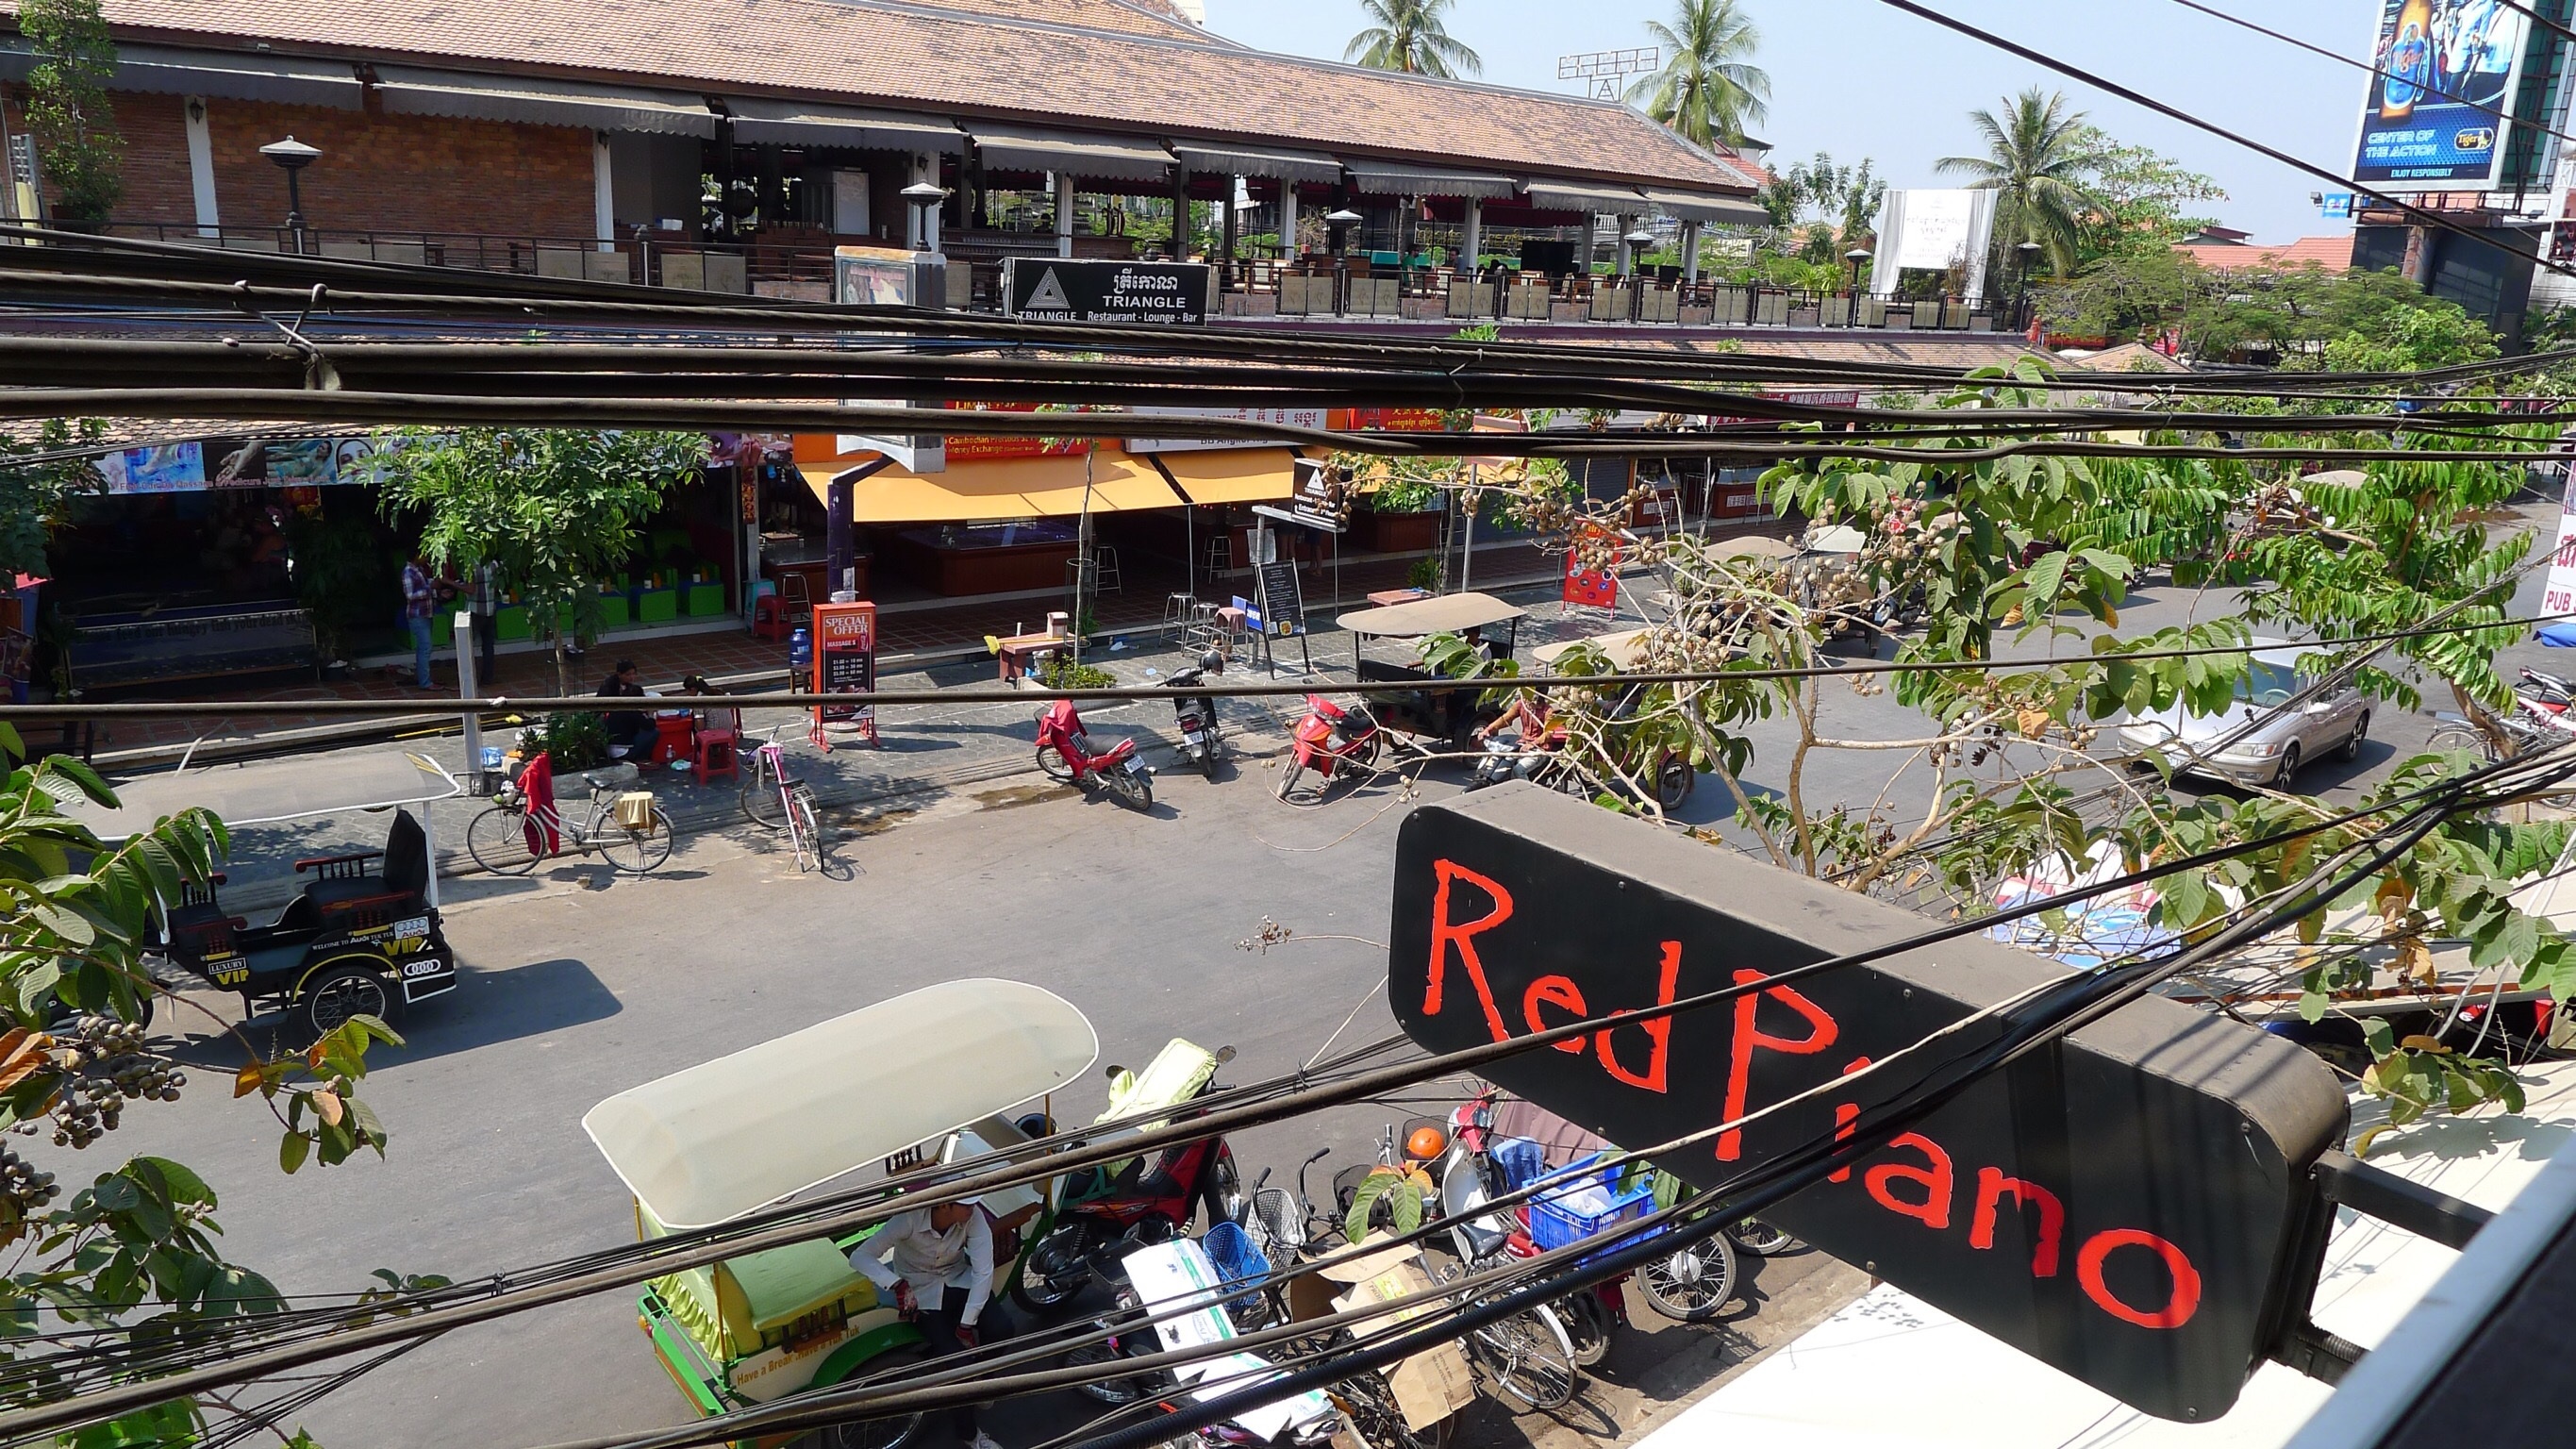
transport, vehicle, plaza, public transport